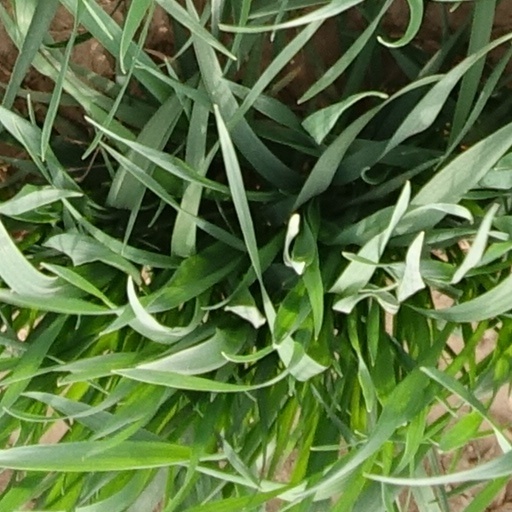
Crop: wheat